Jeff Gauthier

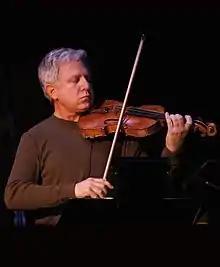
with Todd Sickafoose Band

Jeff Gauthier is an American violinist who works with classical, jazz, new music, and free improvisation music. He is also active as a music producer and nonprofit consultant.